Zhenxiong County

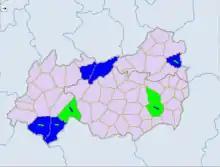
Ethnic townships in Zhenxiong County. Light green - Yi. Blue - Miao.

Most people in Zhenxiong County speak Standard Chinese (commonly called "Mandarin"), which is used in the media, by the government, and as the language of instruction in education. A notable exception is the Yi people, who commonly speak the Yi language. The other significant minority group living in Zhenxiong County is the Miao people, who live at higher elevations in the county.